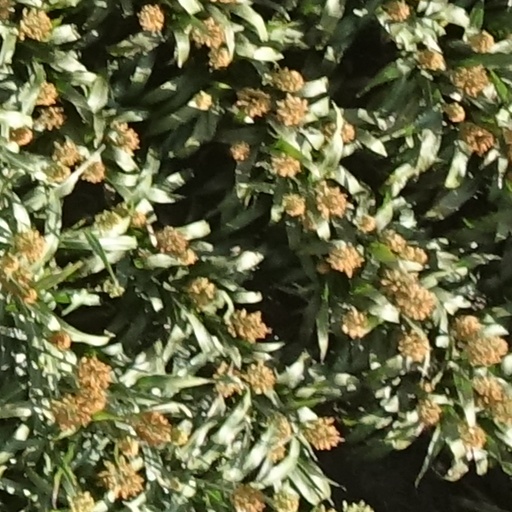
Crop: sorghum